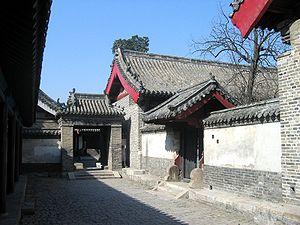
Lu était un ancien État de la Chine de la période des Printemps et des Automnes.
Qufu est une ville de la province du Shandong en Chine. C'est une ville-district placée sous la juridiction de la ville-préfecture de Jining. Elle abrite le temple, le cimetière et la demeure de famille de Confucius, inscrits en 1994 sur la liste du patrimoine mondial de l'UNESCO.